American University

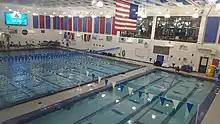
The swimming pool located in the Reeves Aquatic Center

A member of the Patriot League, AU has several sports teams including men's and women's basketball, soccer, cross-country, swimming and diving, track, women's volleyball, field hockey, and lacrosse, and men's wrestling. Club sports, such as tennis, rugby, rowing, ice hockey, field hockey, equestrian and ultimate frisbee also have teams.